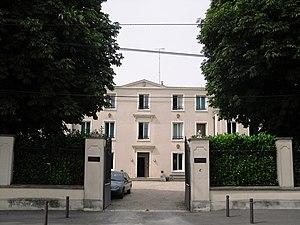
Le château Chambourg de Longjumeau (91)
Longjumeau est une commune française située à dix-neuf kilomètres au sud-ouest de Paris dans le département de l’Essonne, en région Île-de-France. Elle est le chef-lieu du canton de Longjumeau et le siège du doyenné de Longjumeau.